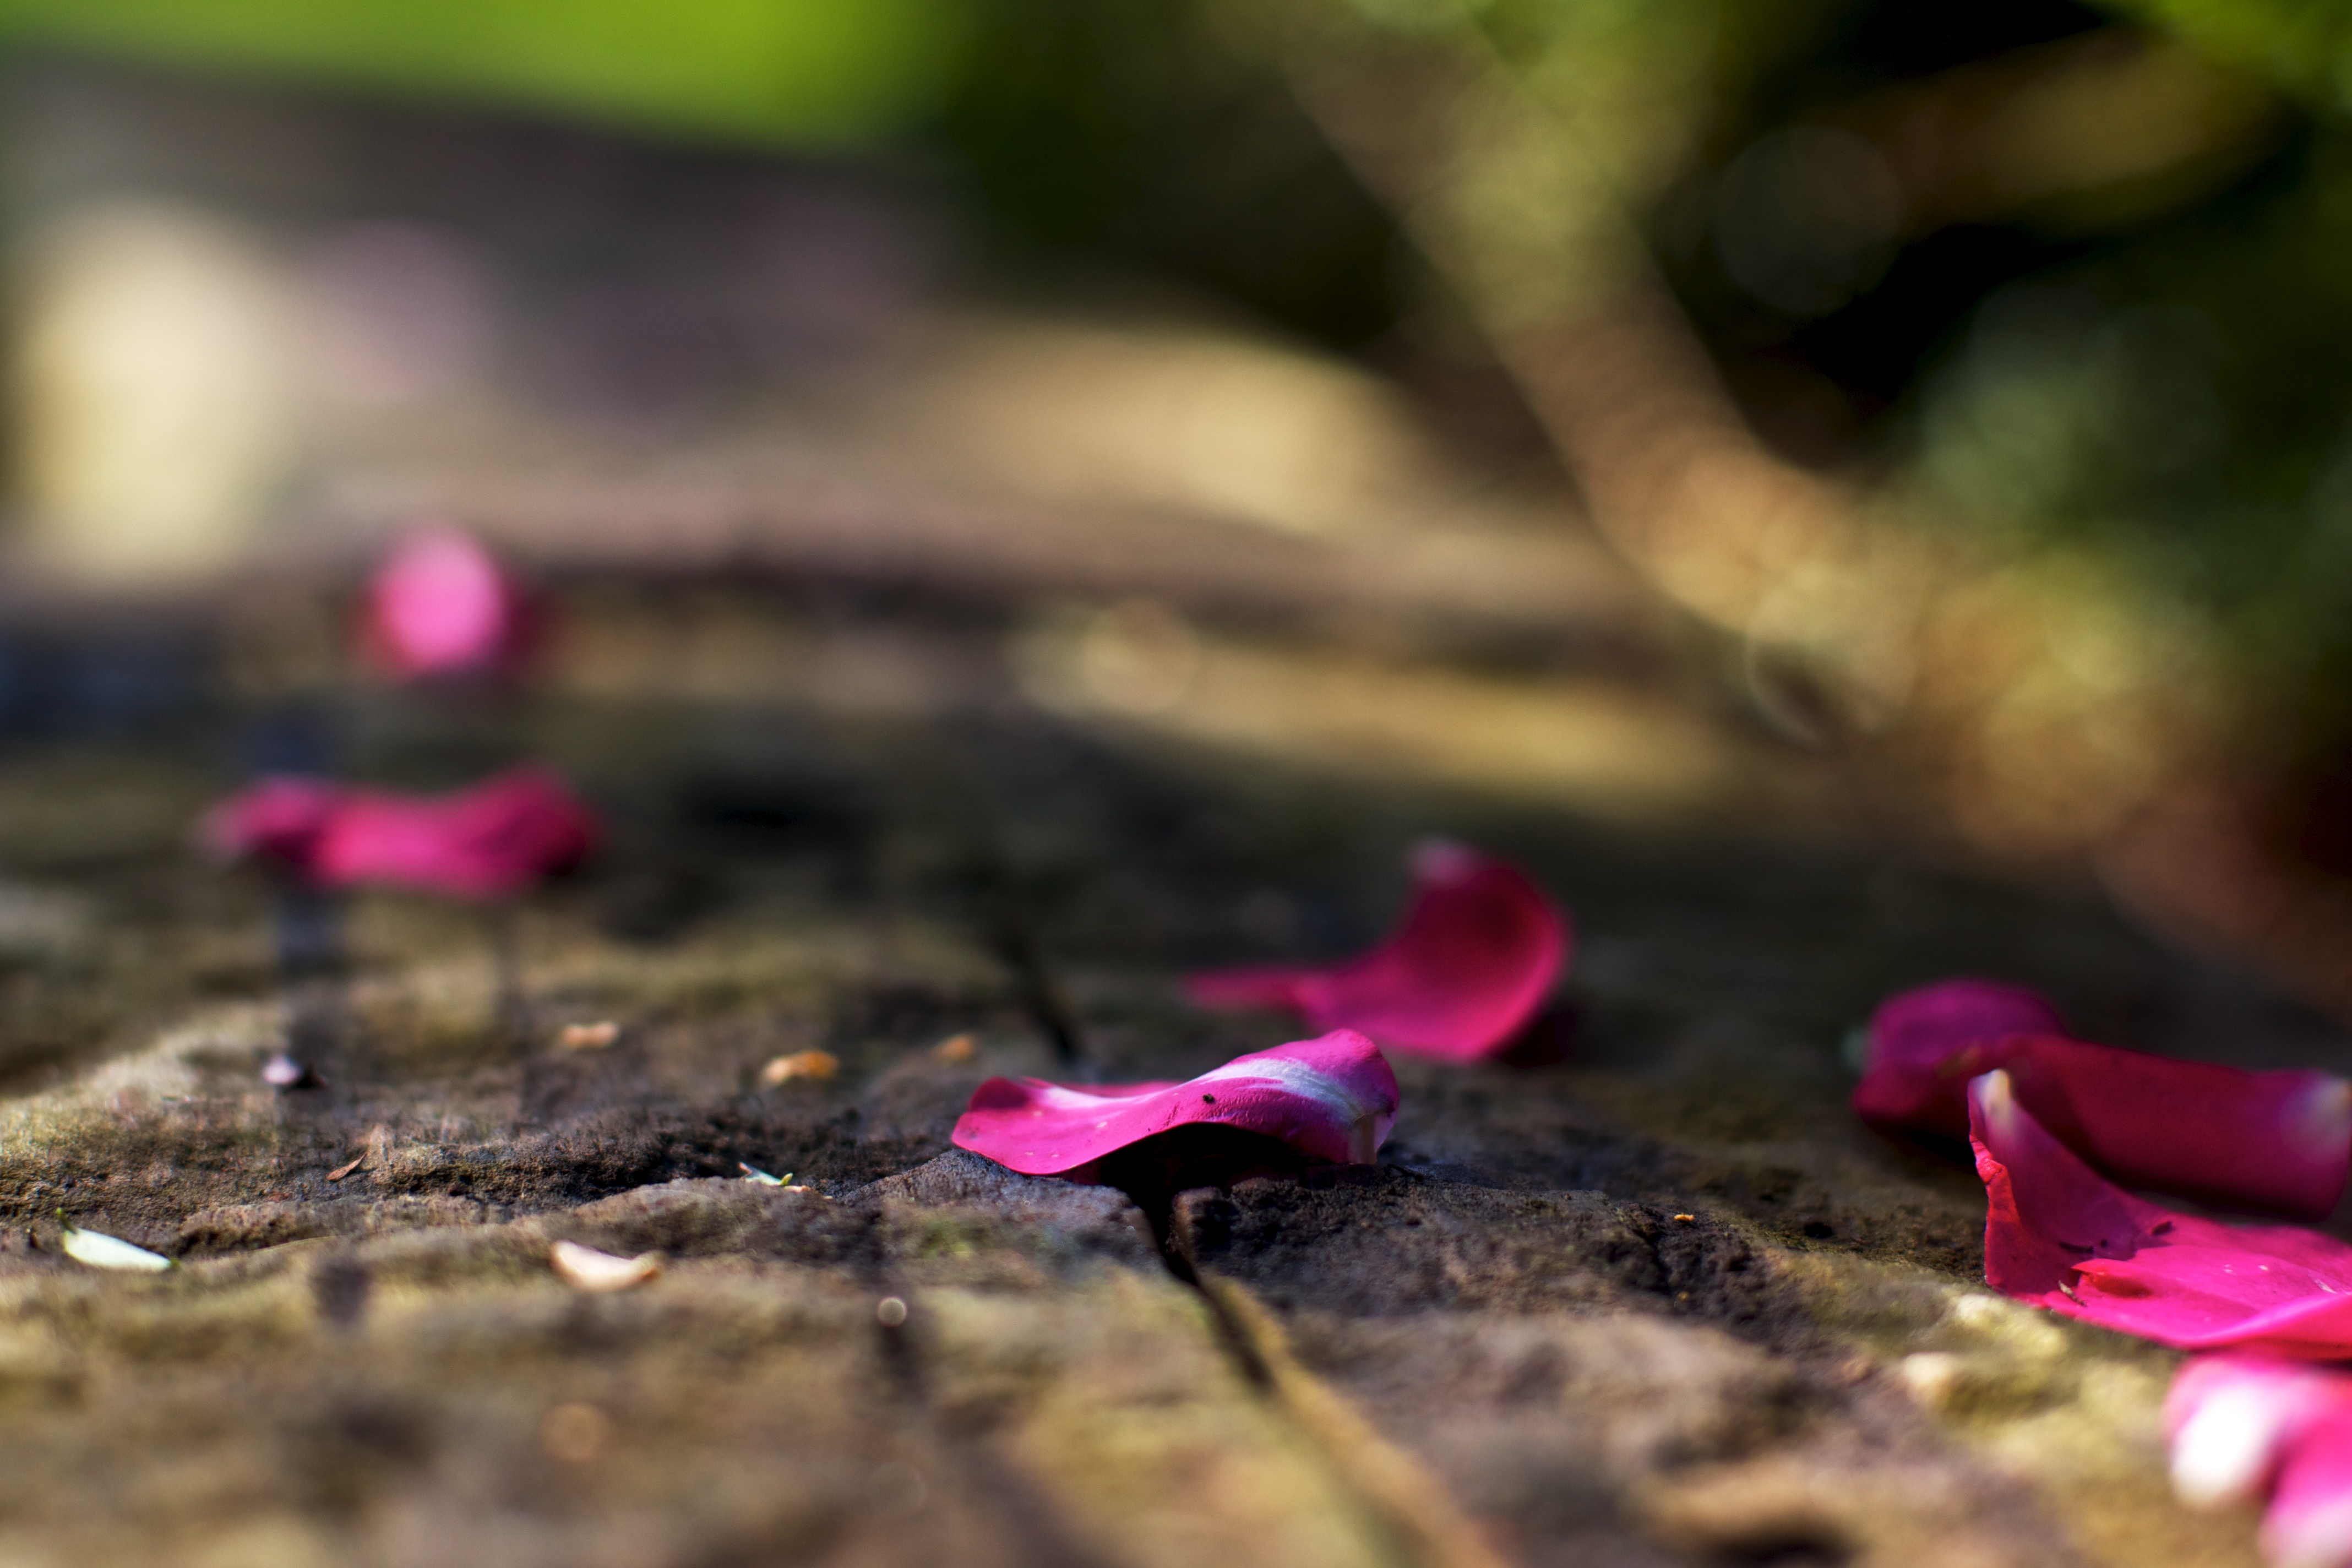
hand, nature, light, plant, wood, photography, leaf, flower, petal, green, red, color, autumn, soil, flora, close up, colors, 50mm, petals, sony, dof, a700, macro photography